Jin Midi

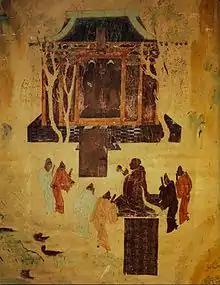
8th century fresco at Mogao Caves depicting the Han Emperor Wu worshiping statues of the Buddha.

Jin Midi was born in 134 BC to a royal Xiongnu family. He was the heir of the Xiongnu's Prince of Xiutu, one of the major princes under the supreme ruler of the Xiongnu, the Junchen Chanyu. After Junchen's death in 126 BC, his brother Yizhixie succeeded him. During this time, the Prince of Xiutu and another major prince, the Prince of Hunye, were responsible for defending Xiongnu's southwestern border with Han dynasty in modern central and western Gansu.